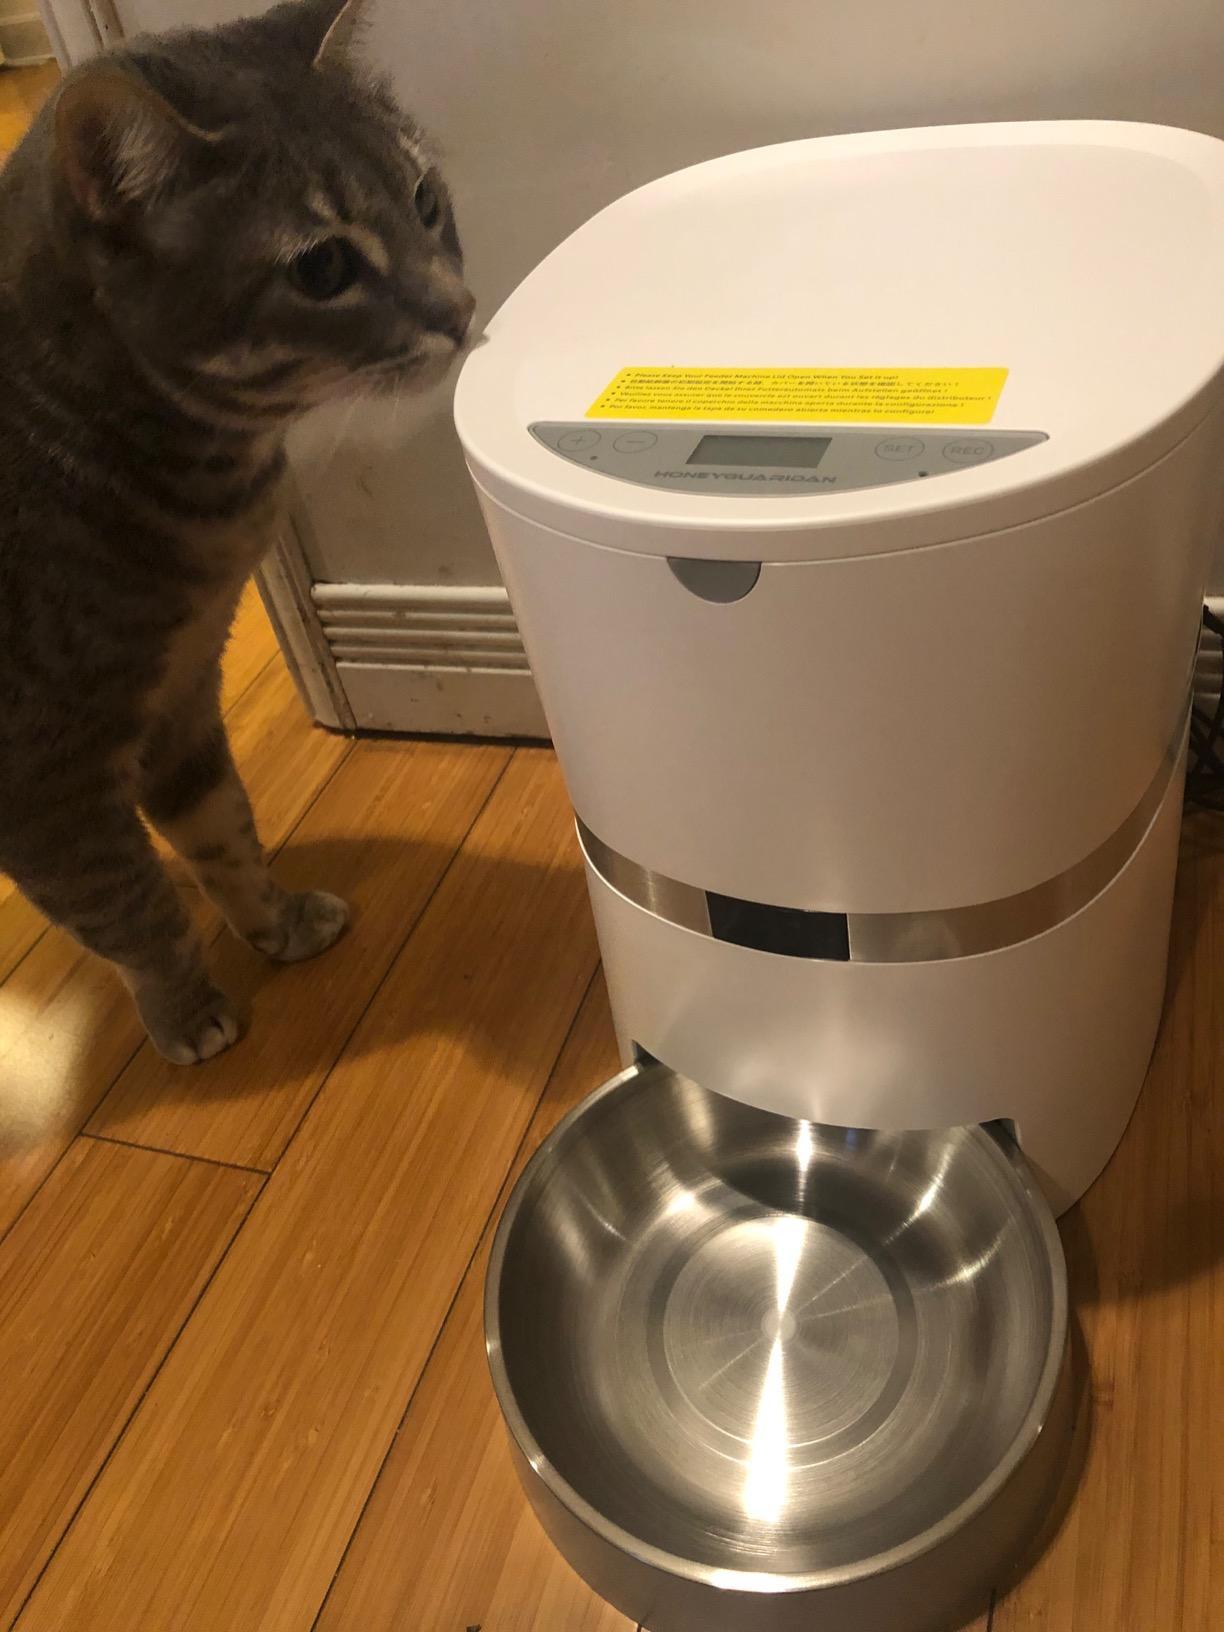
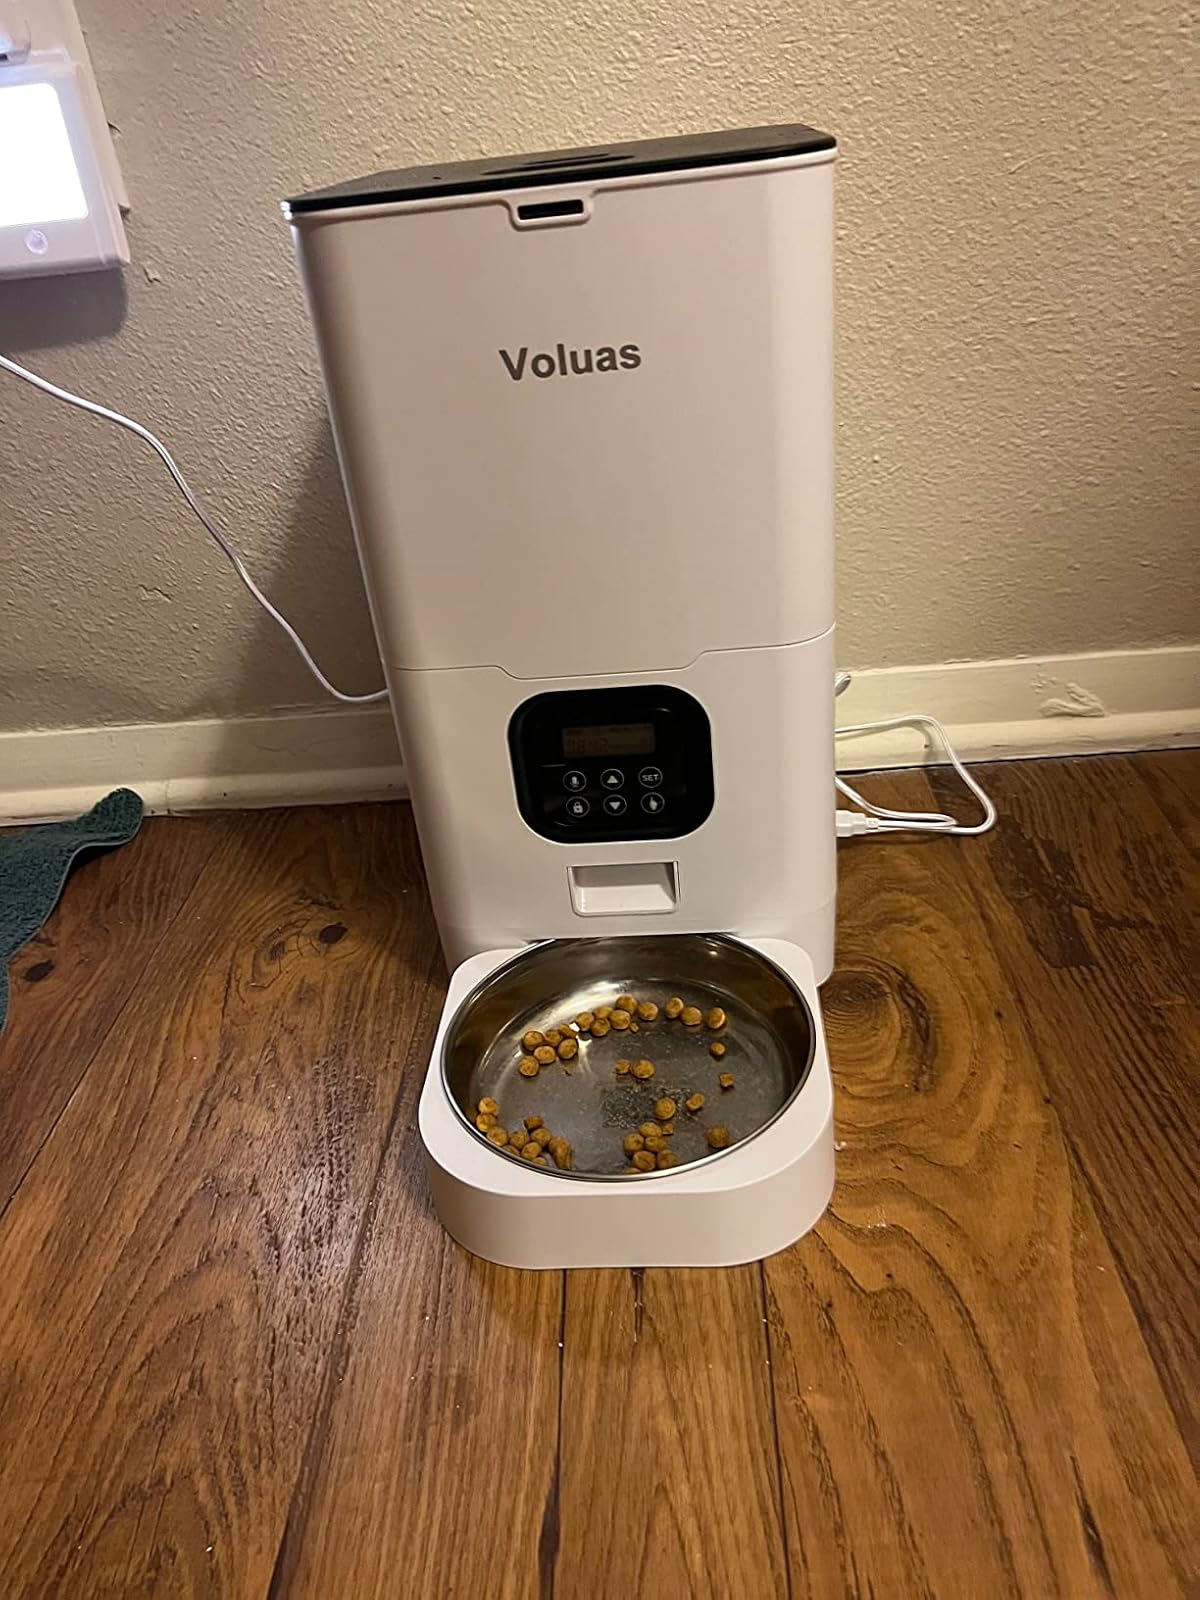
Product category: items_feeder
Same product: no